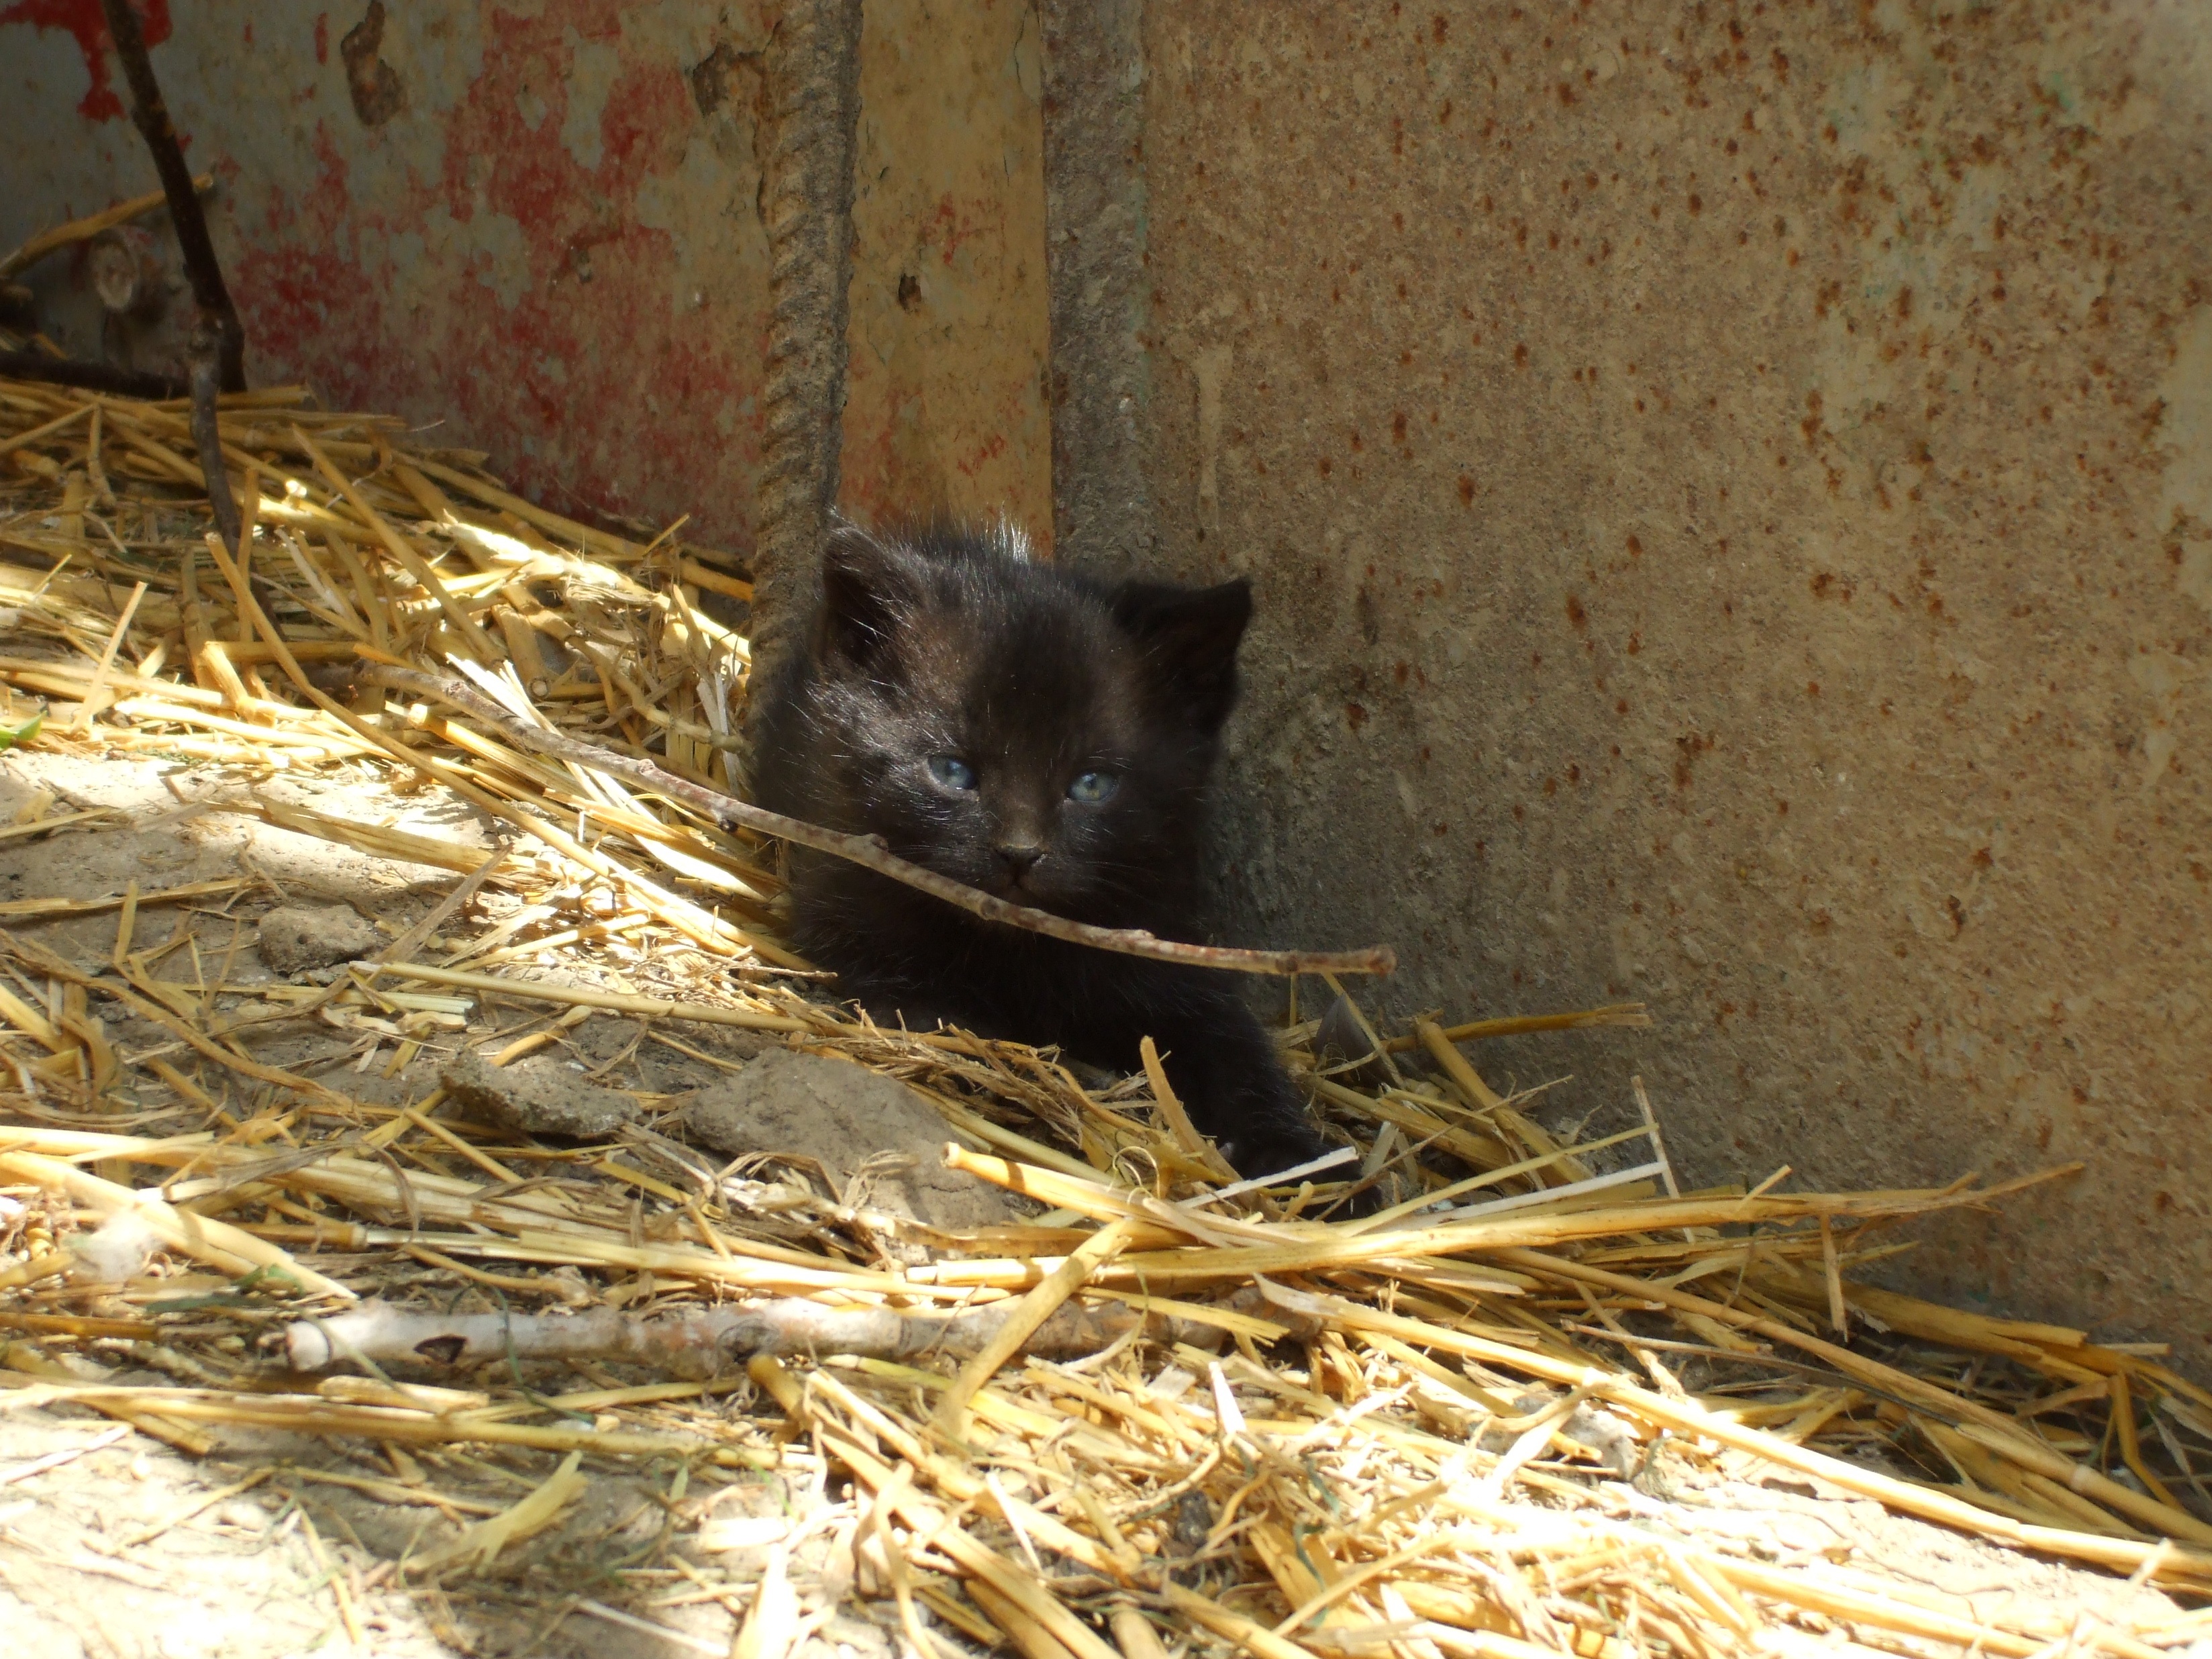
animal, wildlife, kitten, cat, feline, mammal, fauna, kitty, vertebrate, gerbil, black kitten, muridae